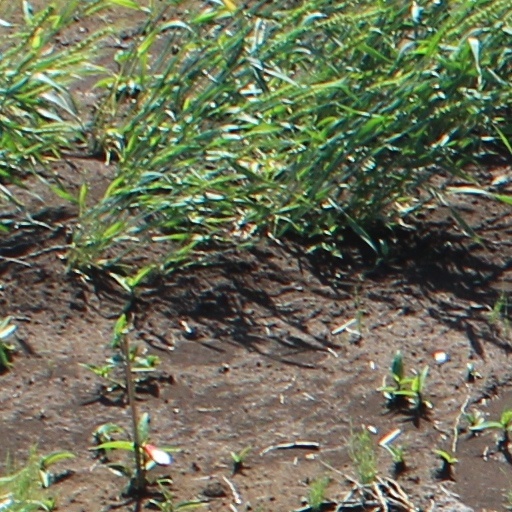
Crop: wheat